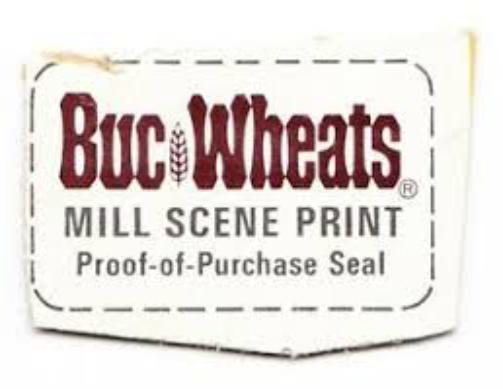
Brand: Buc Wheats
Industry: Food